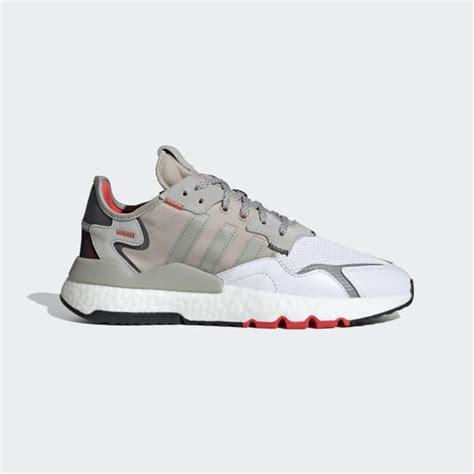
Brand: adidas
Model: Nite Jogger